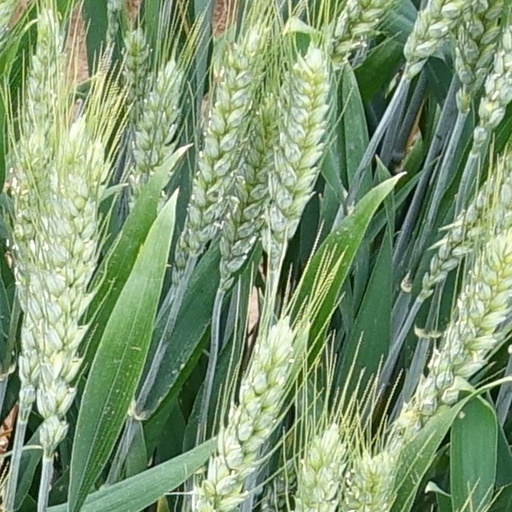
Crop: wheat